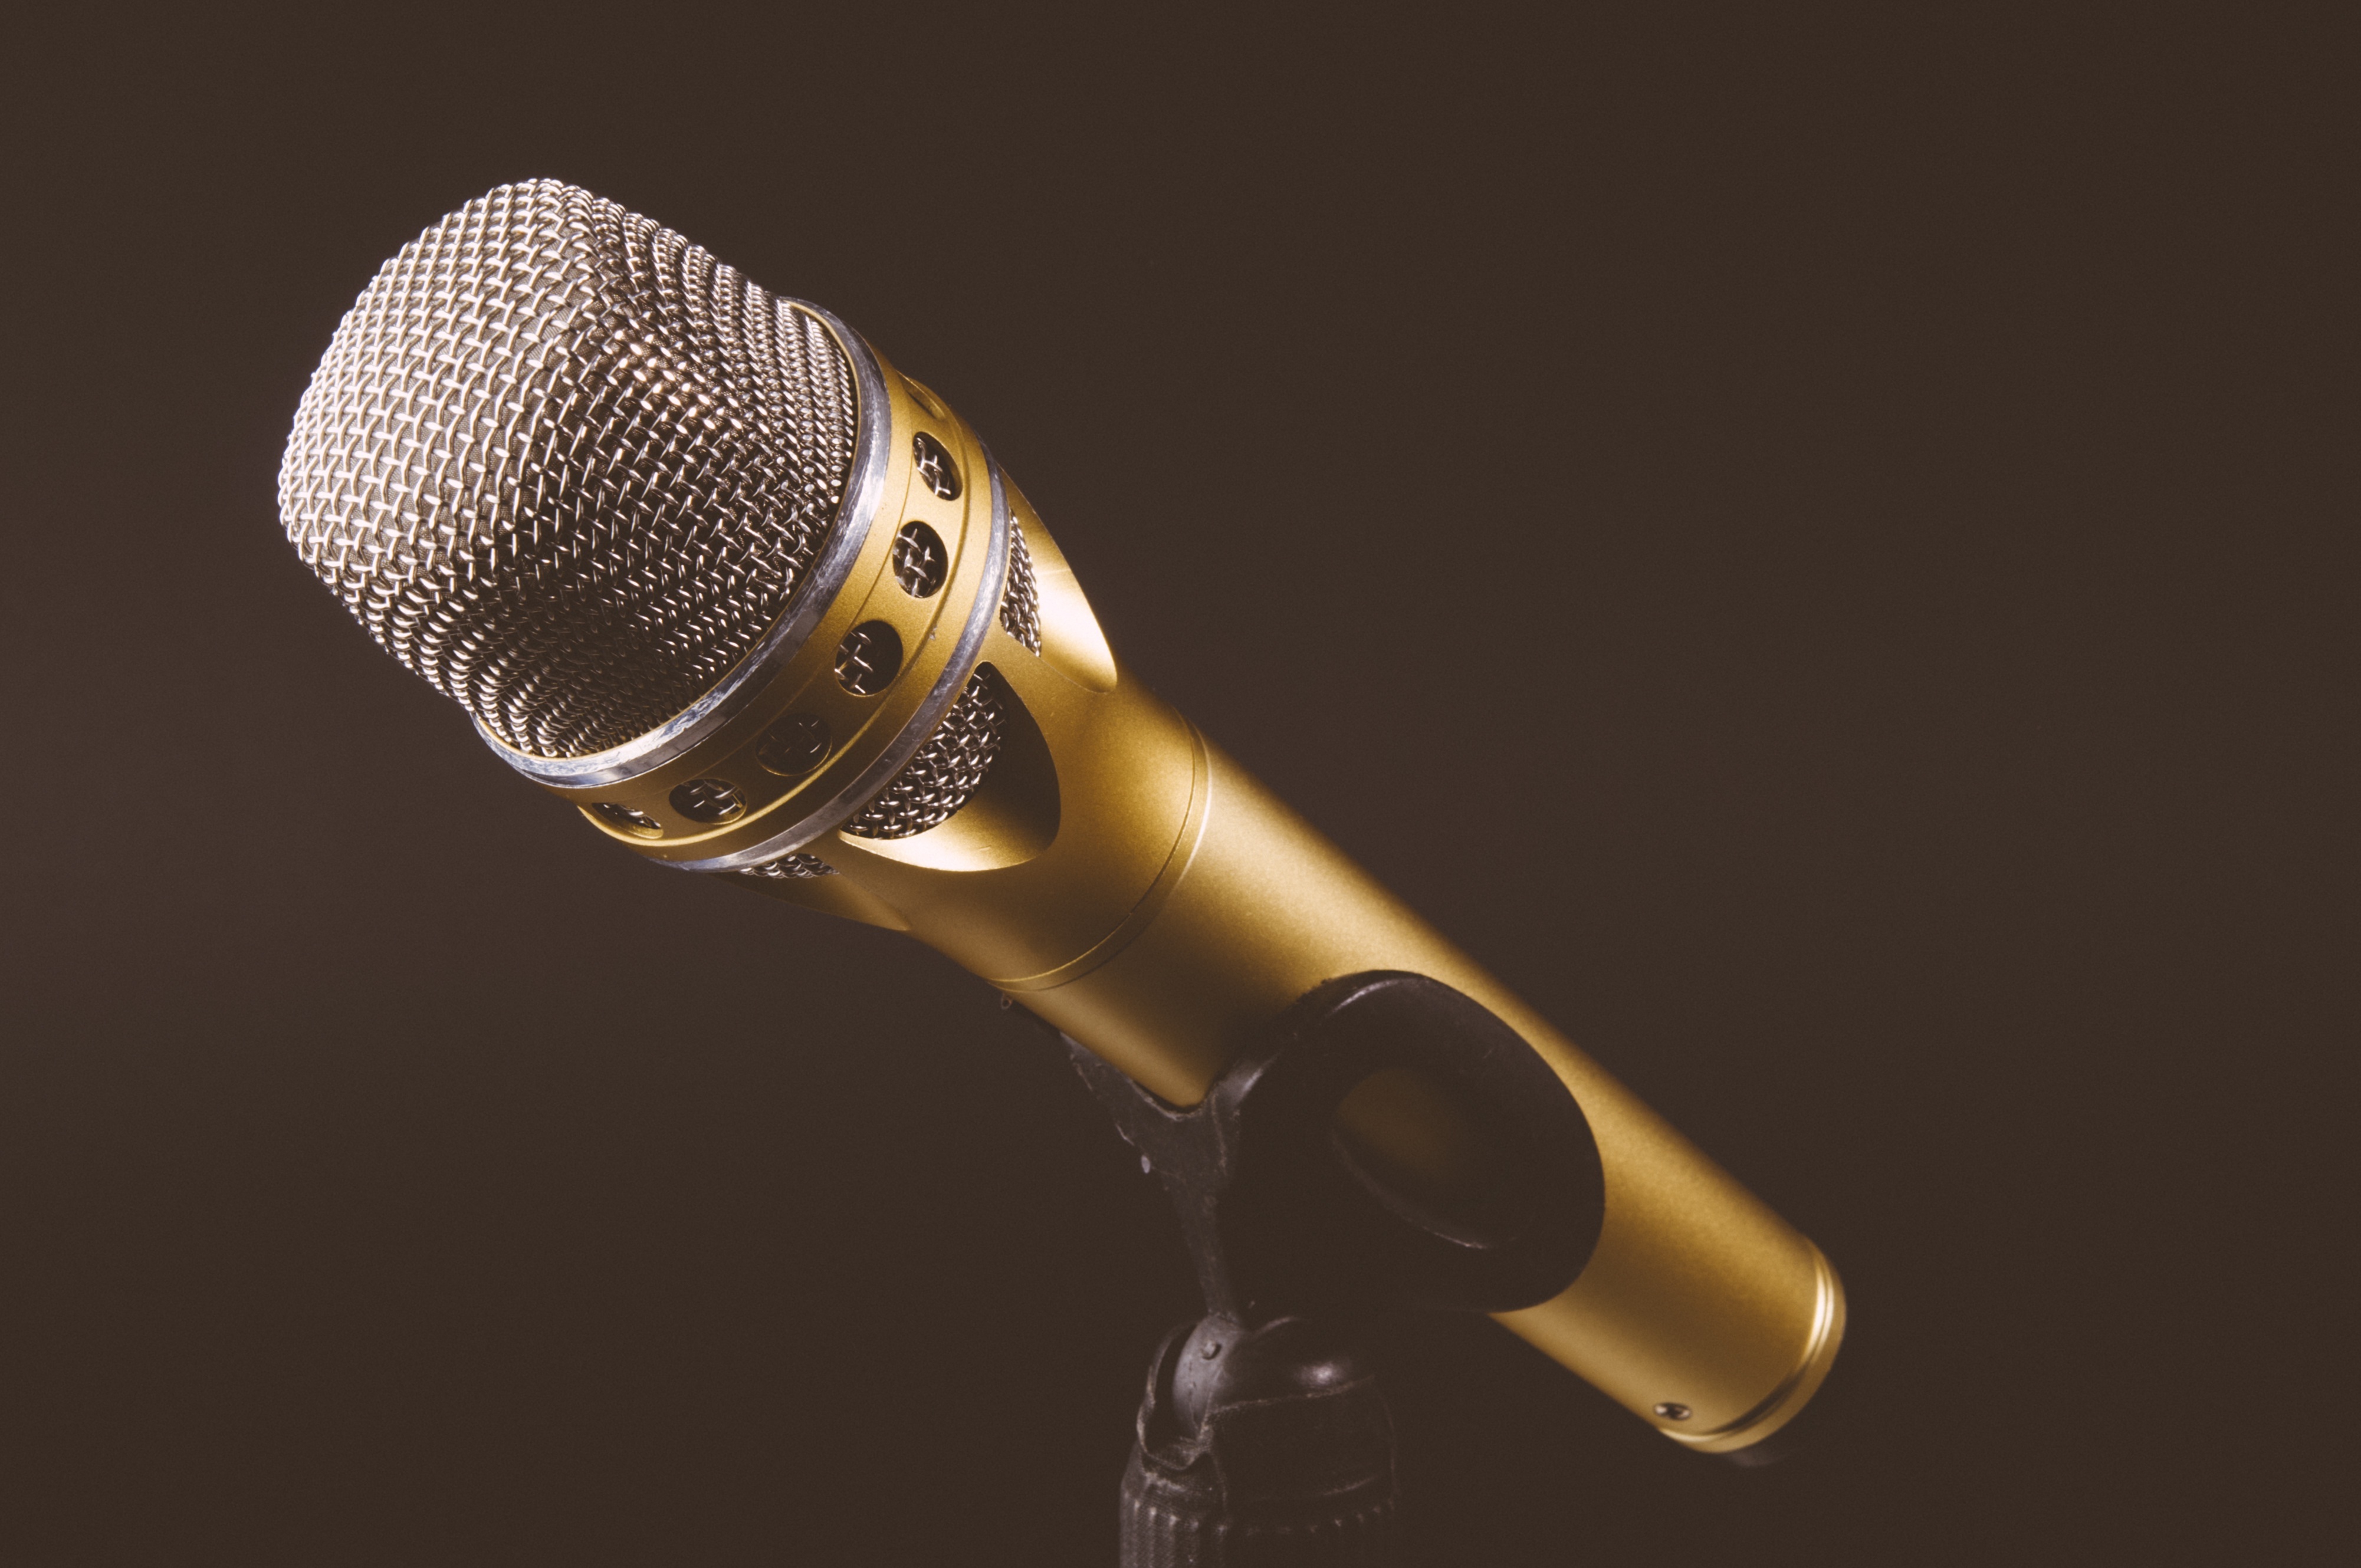
music, technology, equipment, microphone, mic, communication, audio, performance, media, sound, broadcasting, mike, metallic, voice, vocal, audio equipment, electronic device